Upper Takutu-Upper Essequibo

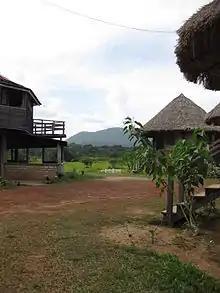
Surama

Venezuela has renewed its claim to the Essequibo region which is situated west of the Essequibo river. The status of the border controversy is subject to the Geneva Agreement, which was signed by the United Kingdom, Venezuela and British Guiana on 17 February 1966. As of December 2020, the matter is being addressed by the International Court of Justice.